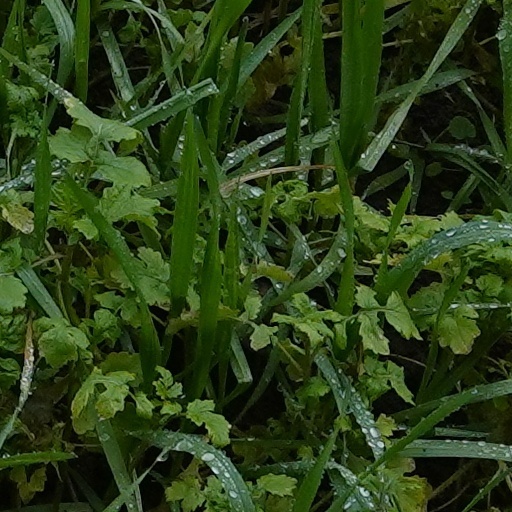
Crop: wheat